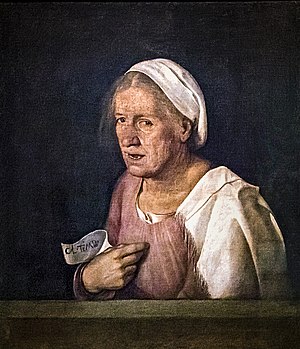
Giorgione / Galleri
Giorgione var en venetiansk maler.